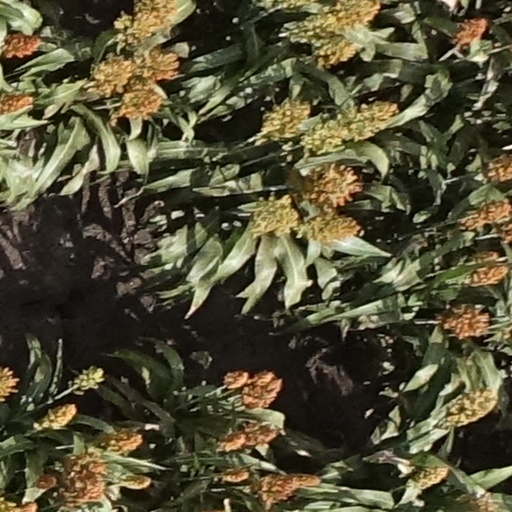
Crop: sorghum